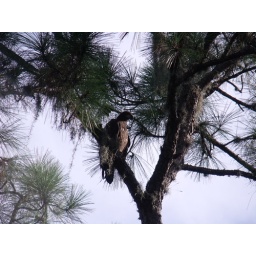
immature bald eagle perched in a pine tree